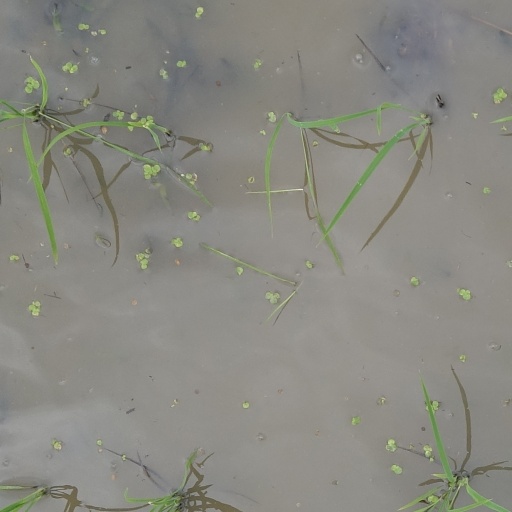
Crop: rice